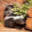
Label: skunk